Describe the emotion expressed in this image:  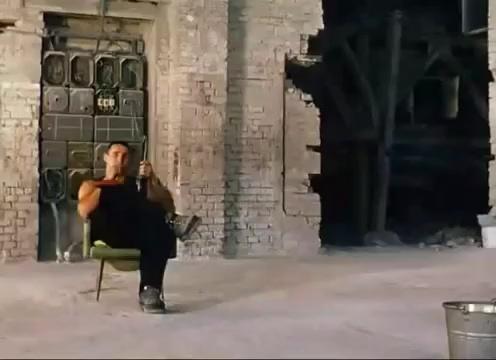
This person displays Suffering, valence and arousal with low intensity.